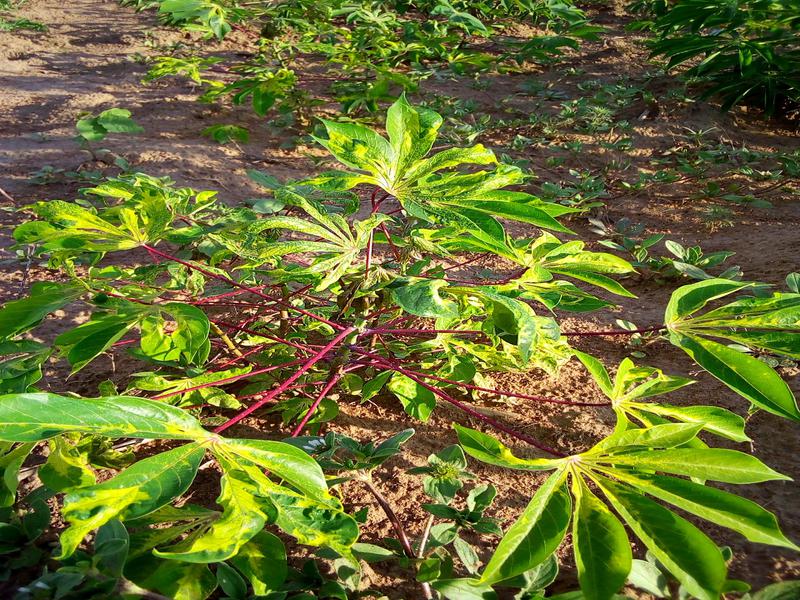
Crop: cassava
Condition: mosaic_disease